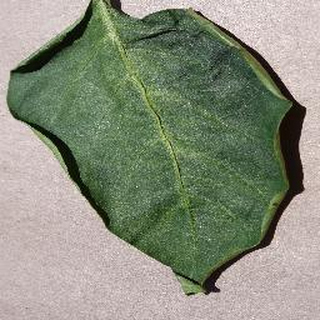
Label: healthy_bell_pepper